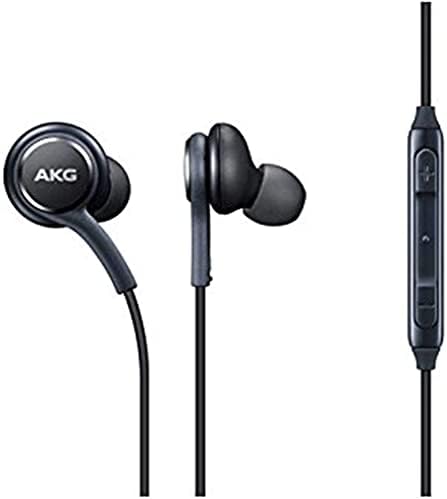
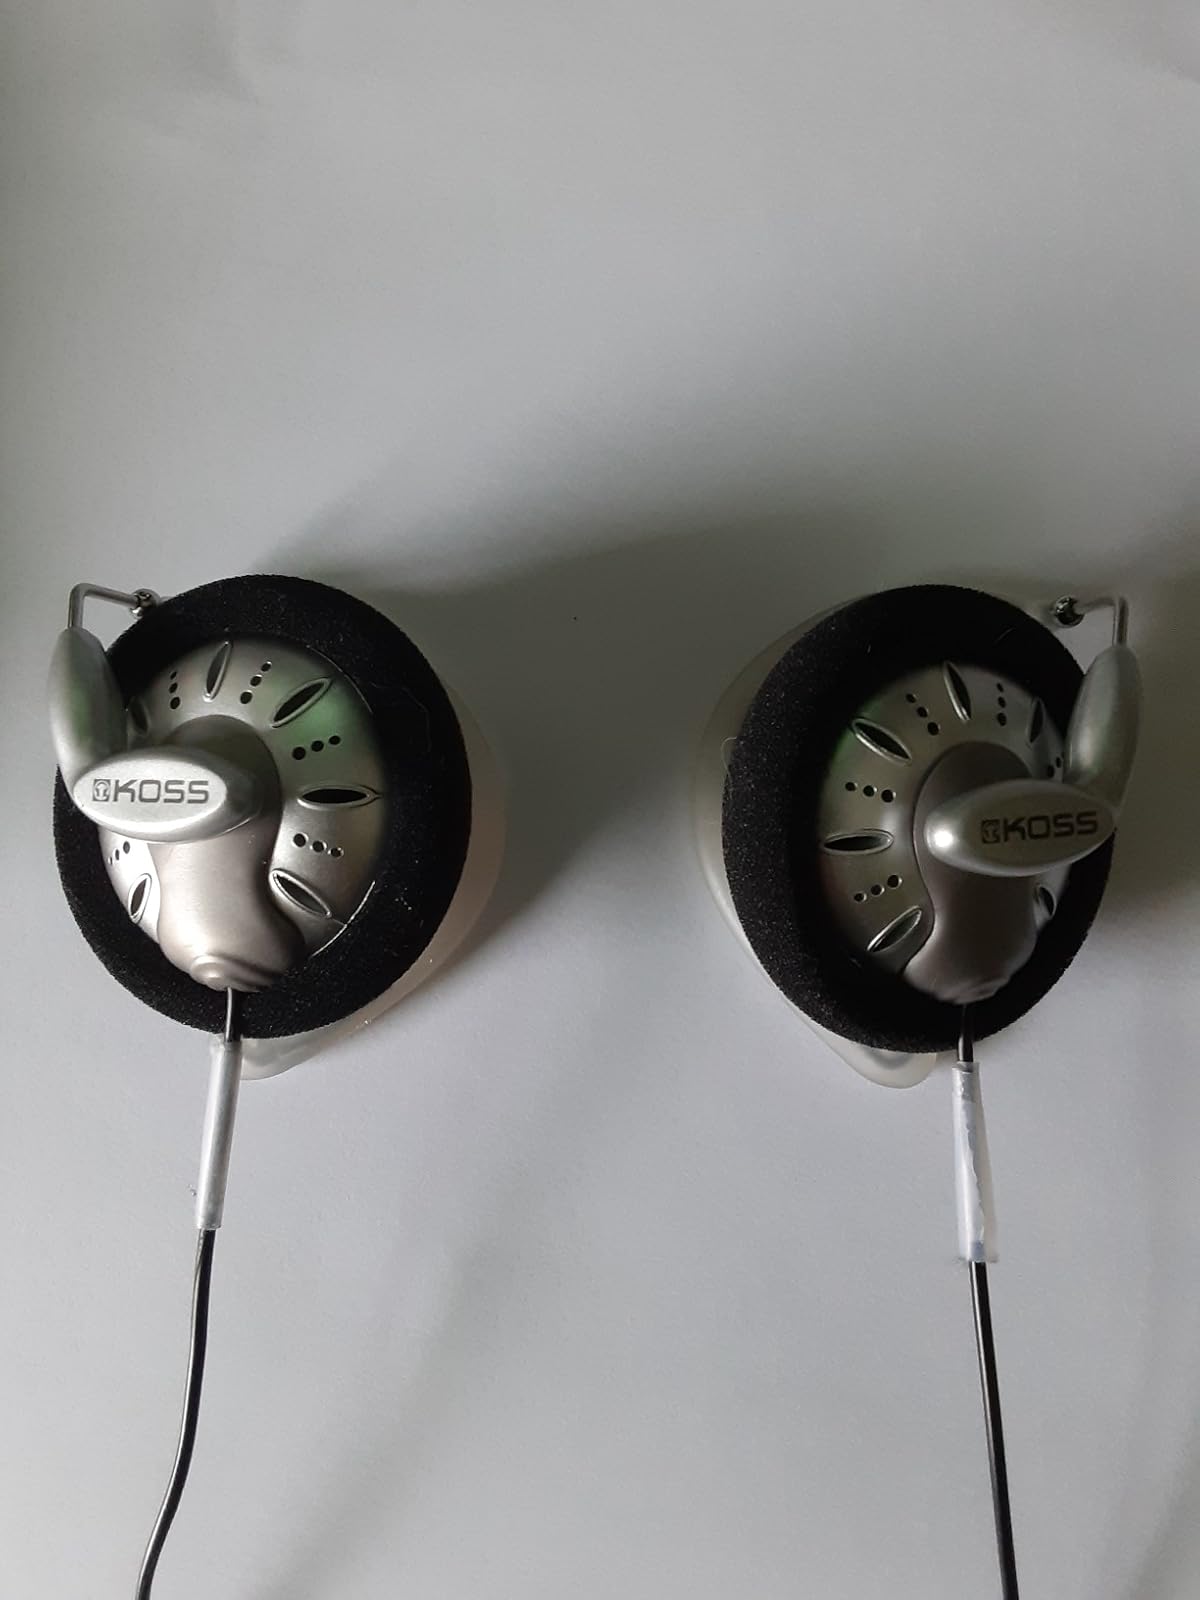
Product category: headphones
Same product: no